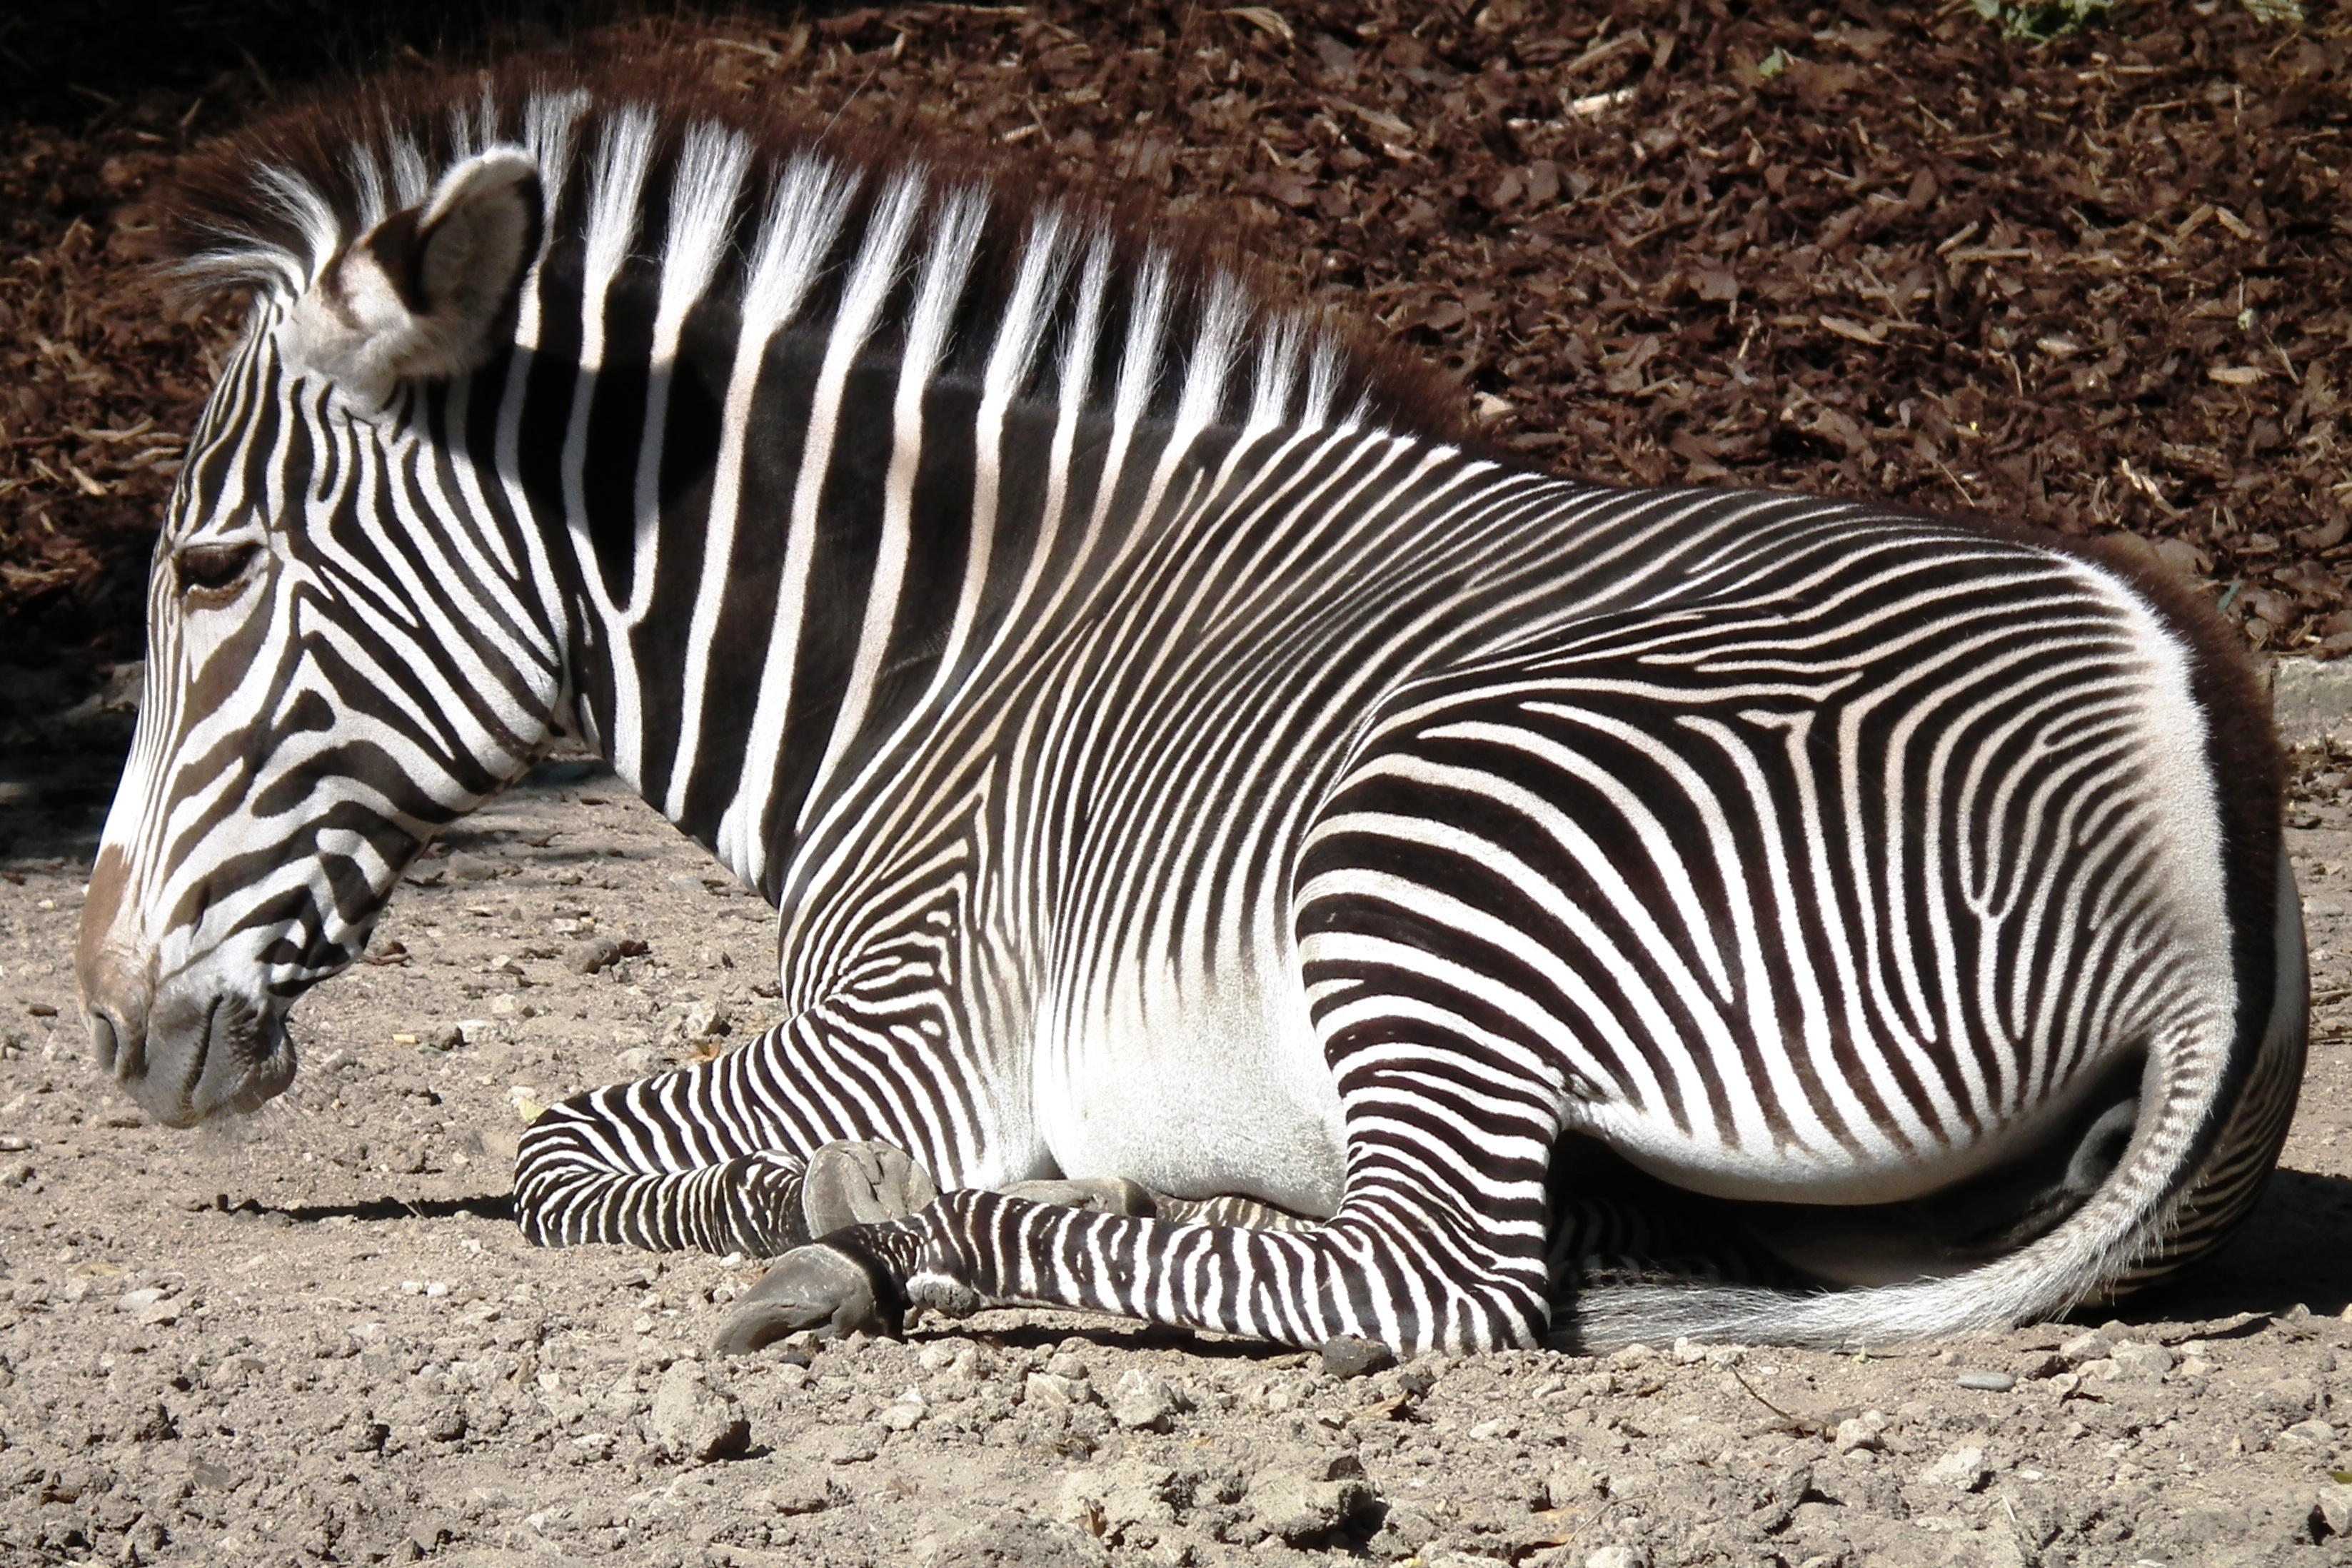
black and white, wildlife, zoo, mammal, mane, fauna, zebra, striped, hoof, vertebrate, horse like mammal